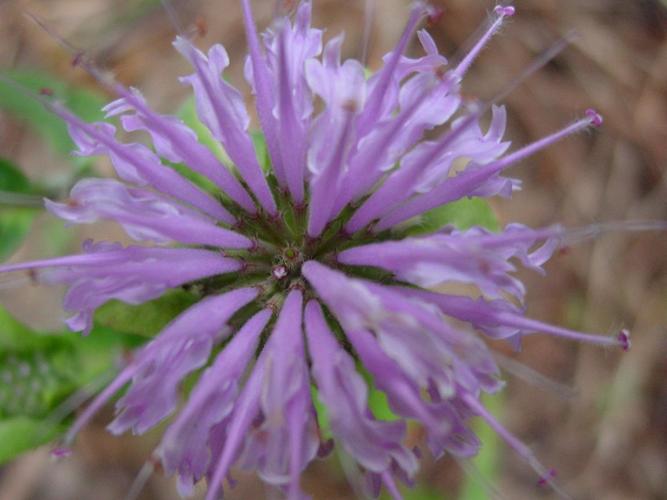
Label: bee balm